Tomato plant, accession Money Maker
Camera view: tilt-top (135 deg); turntable rotation: 30 degrees
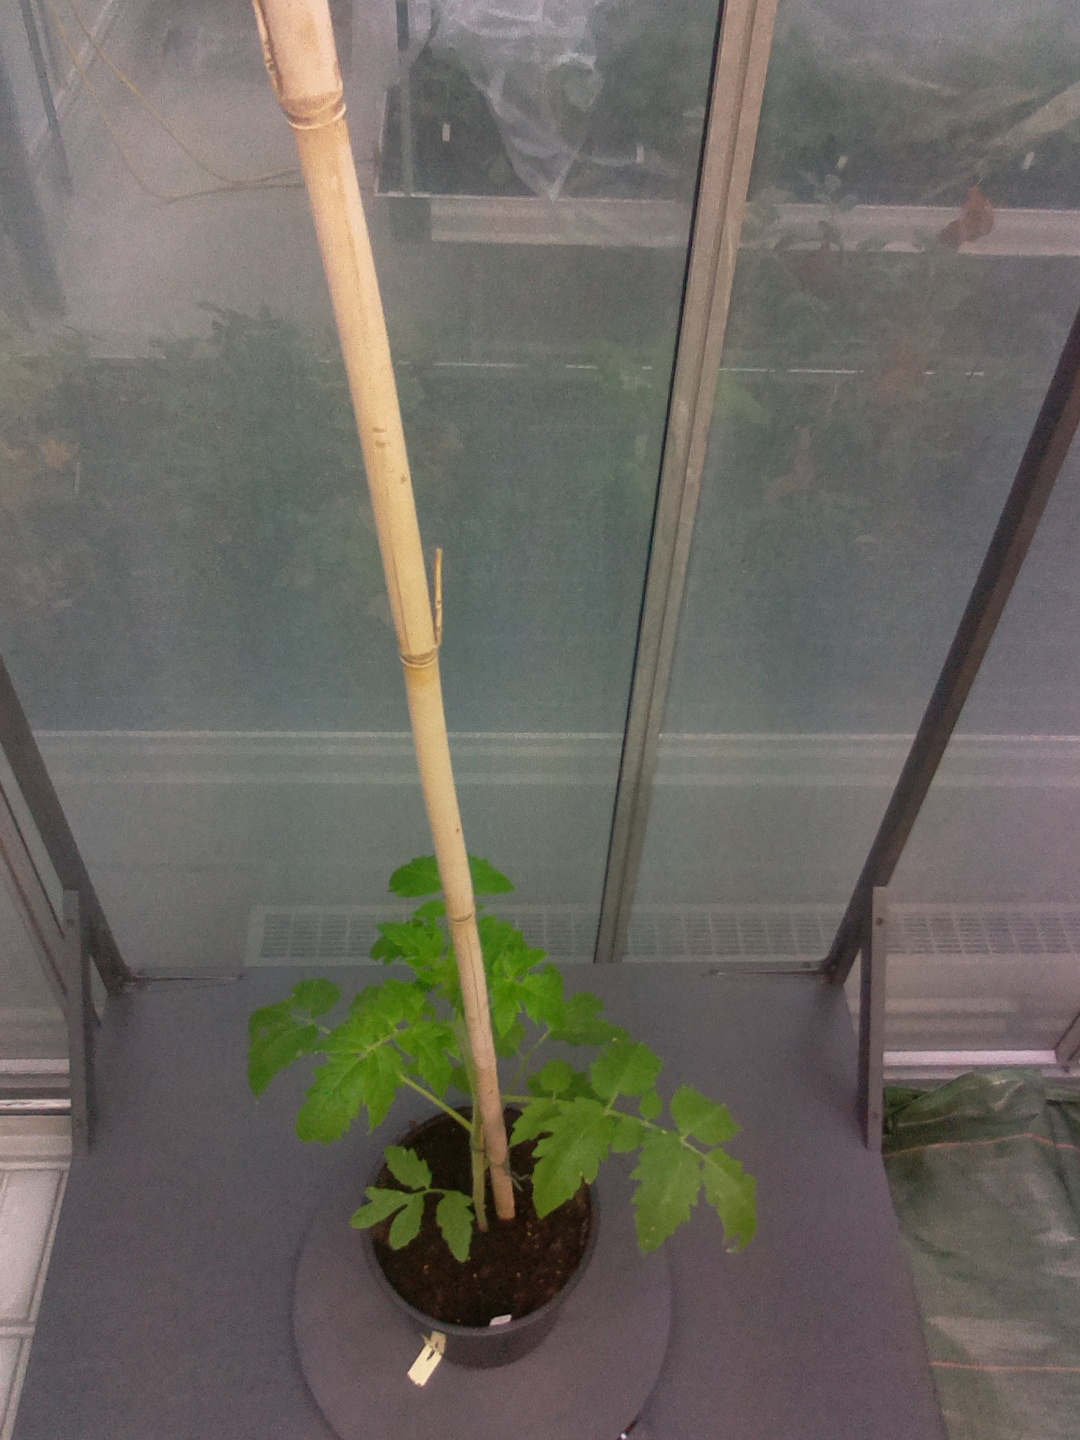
BBCH growth stage 13: 6 of true leaves visible